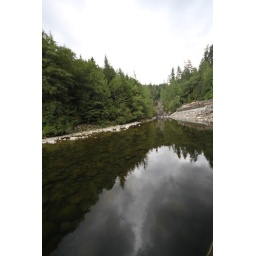
Reflections in the water at the fish farm